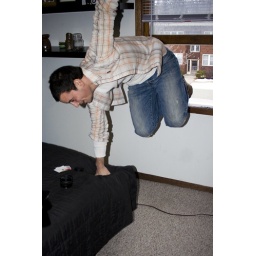
Getting in from the roof top window